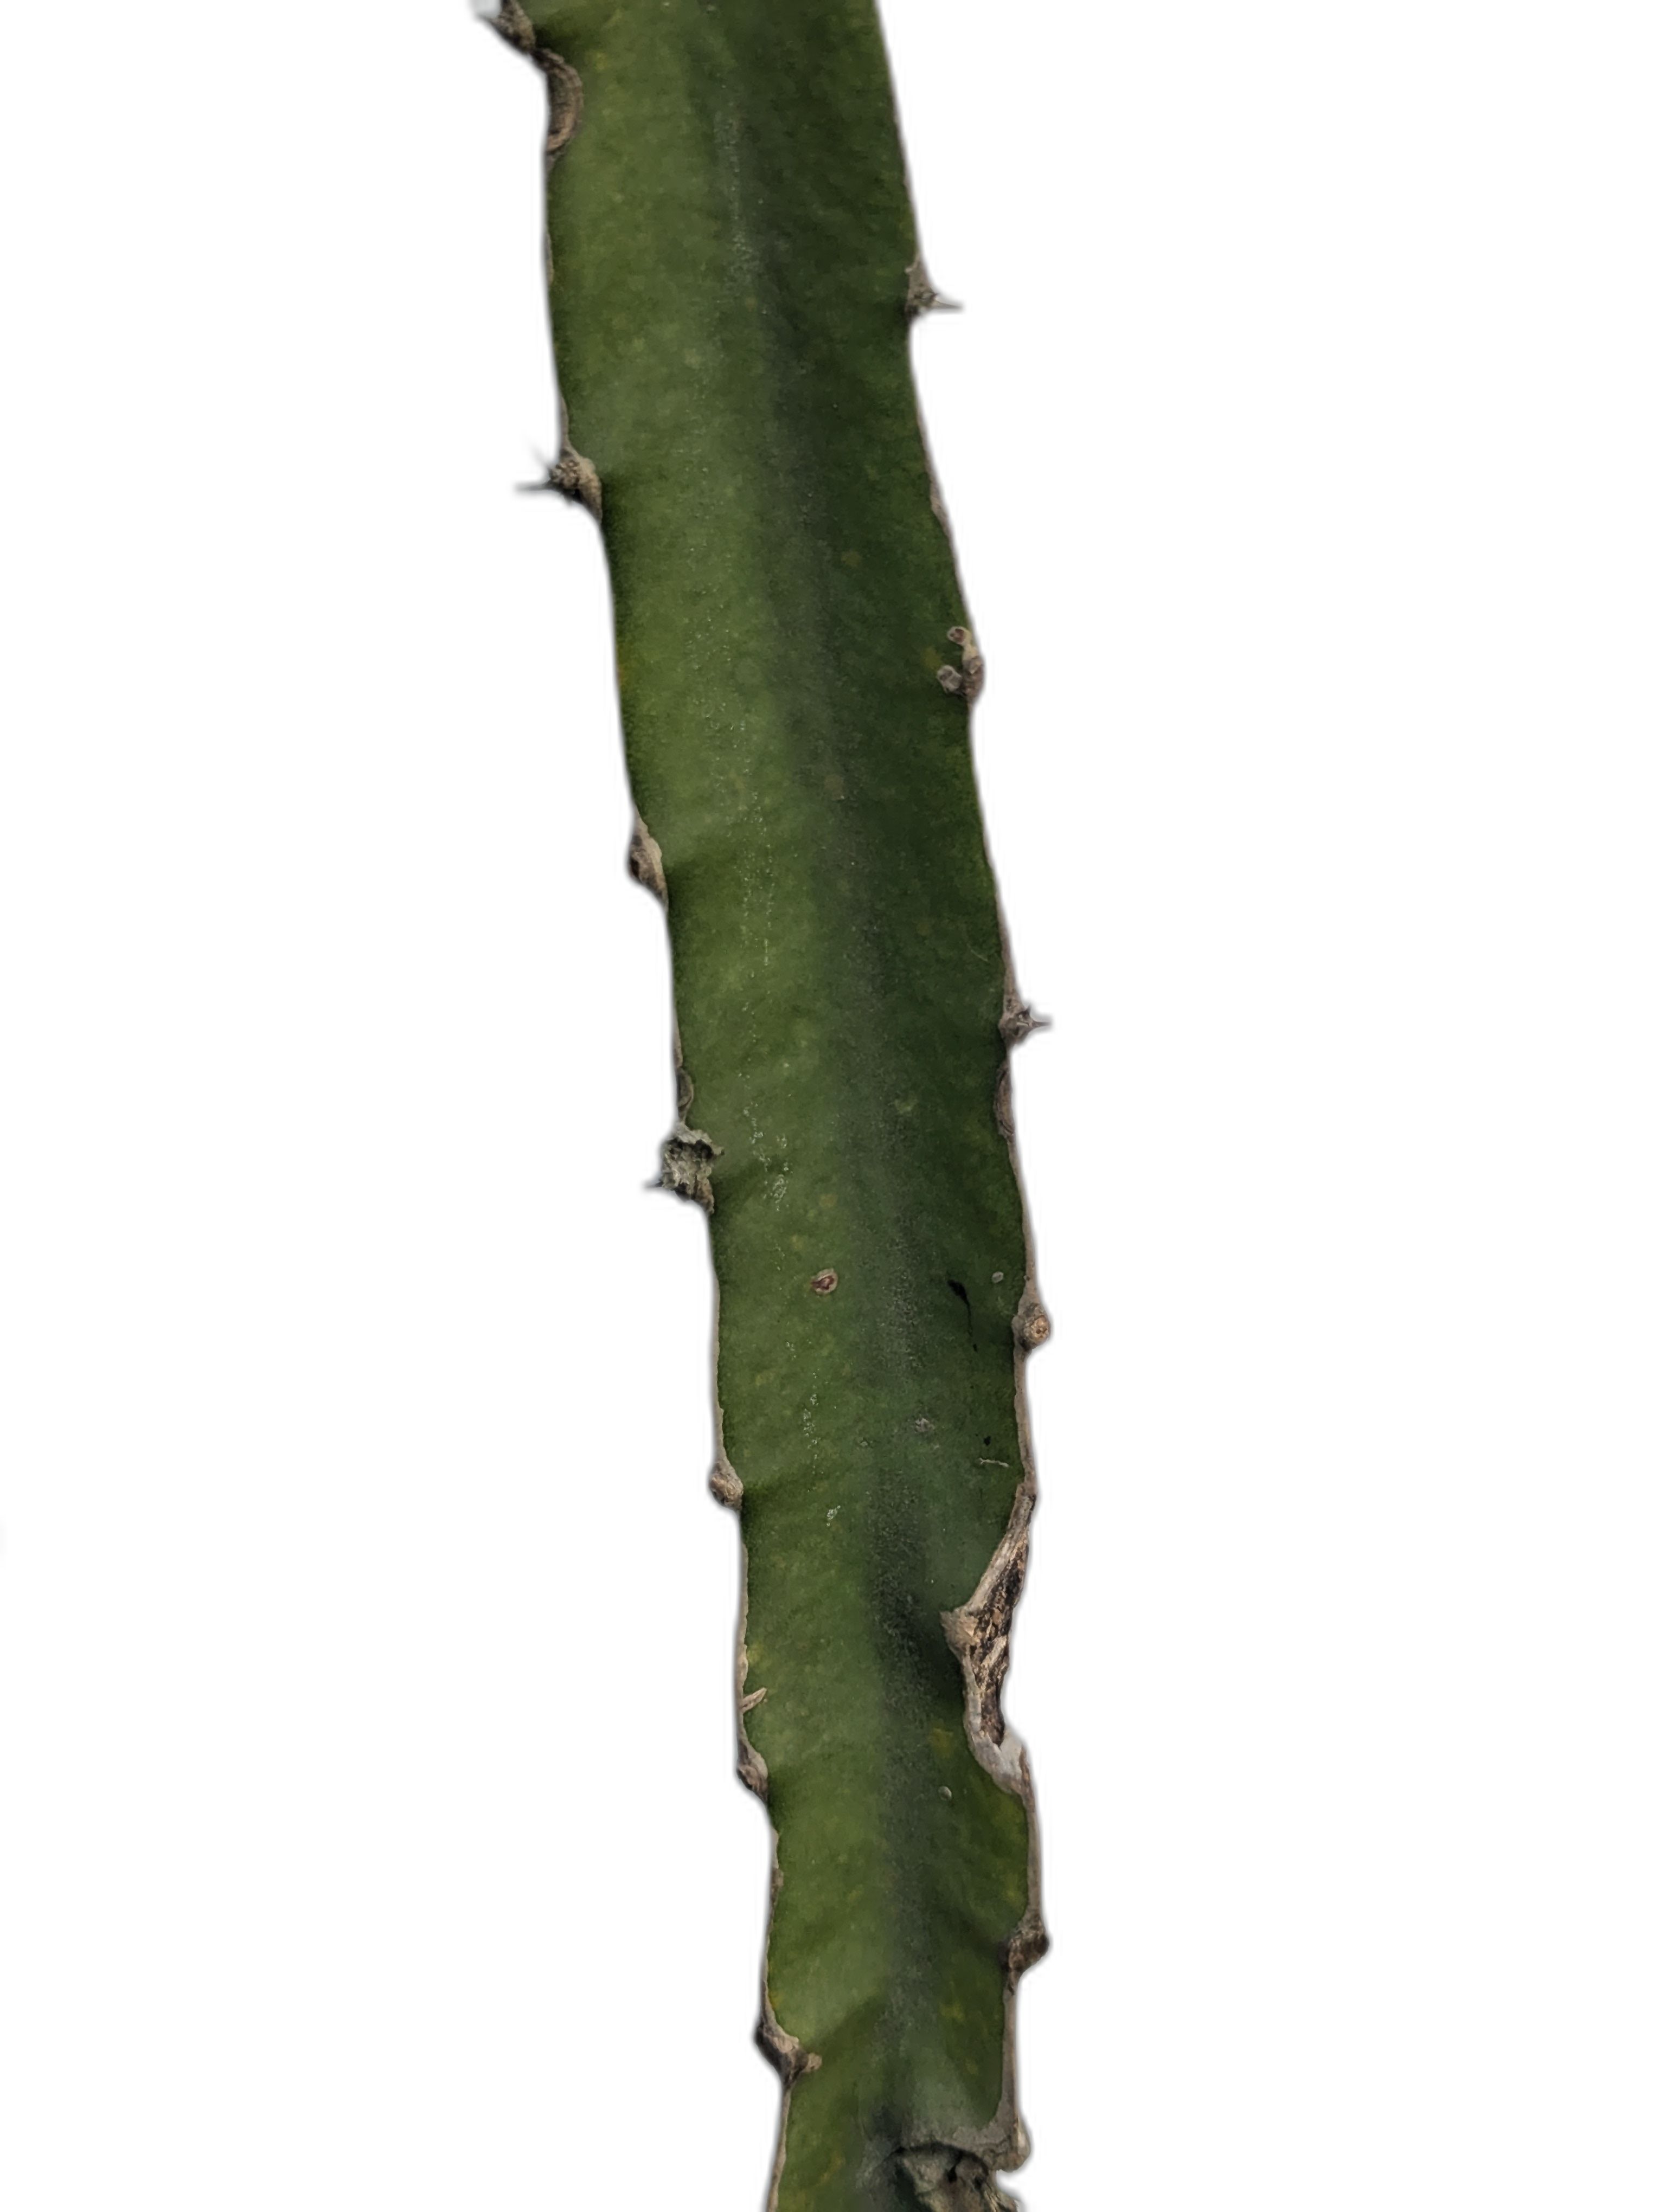
Label: Good leaf